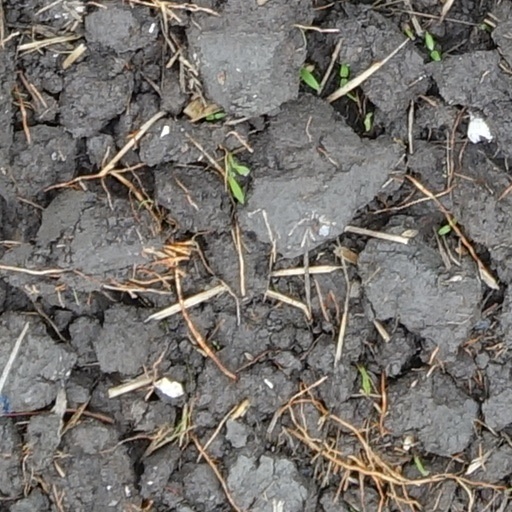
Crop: wheat